Common Security and Defence Policy

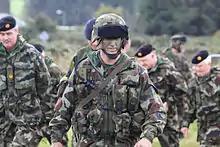
Irish Army personnel from the Nordic Battle Group at an exercise in 2010

Combined, the member states of the European Union maintain large numbers of various land-based military vehicles and weaponry.